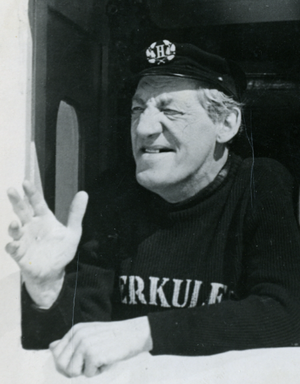
Emil Fjellström, né le 24 octobre 1884 à Östersund et mort le 14 juillet 1944 à Stockholm, est un acteur suédois.